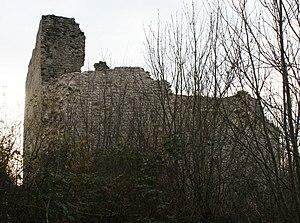
Mur nord de la tour Brunehaut à Vaudémont ( Meurthe et Moselle, France )
Vaudémont est une commune française située dans le département de Meurthe-et-Moselle, en région Grand Est.
L’opus spicatum – dit aussi « appareil en épi » ou en chevron— est réalisé avec des briques ou des pierres plates posées inclinées sur la tranche et disposées alternativement en épi : le joint entre les lits successifs n'est pas horizontal et rectiligne comme dans l'appareil en arête-de-poisson, mais en zigzag car tous les éléments d'une rangée sont emboîtés dans ceux des rangées immédiatement au-dessus et en dessous.